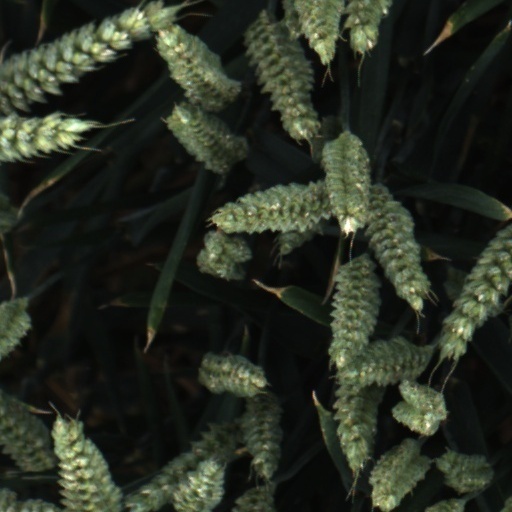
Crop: wheat